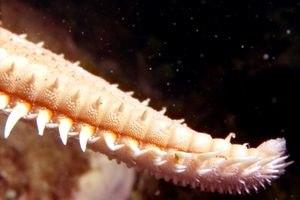
Astropecten est un genre d'étoile de mer de la famille des Astropectinidae. On les trouve sur les fonds sableux où elles vivent souvent enterrées à faible profondeur dans le sédiment ; leurs rangées d'épines les font appeler « étoiles-peignes ».